I Can See You (song)

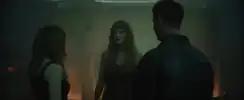

At the Eras Tour show in Kansas City, Missouri on July 7, 2023, Swift premiered the music video for "I Can See You", with co-stars Joey King, Taylor Lautner, and Presley Cash appearing onstage with Swift; the video was released via YouTube on July 8. Cash and King previously starred in Swift's 2011 video for "Mean", while Lautner and Swift briefly dated and starred in the 2010 film "Valentine's Day" prior to the release of the original "Speak Now" album. At the show, Swift revealed that she had come up with the concept for the video over a year and a half before its eventual release. Filming occurred in April 2023 in Liverpool, England, at locations such as the Cunard Building, the Tobacco Warehouse and the National Westminster Bank. She stated that she wanted to create a visual story that depicted how her fans helped her reclaim her music.